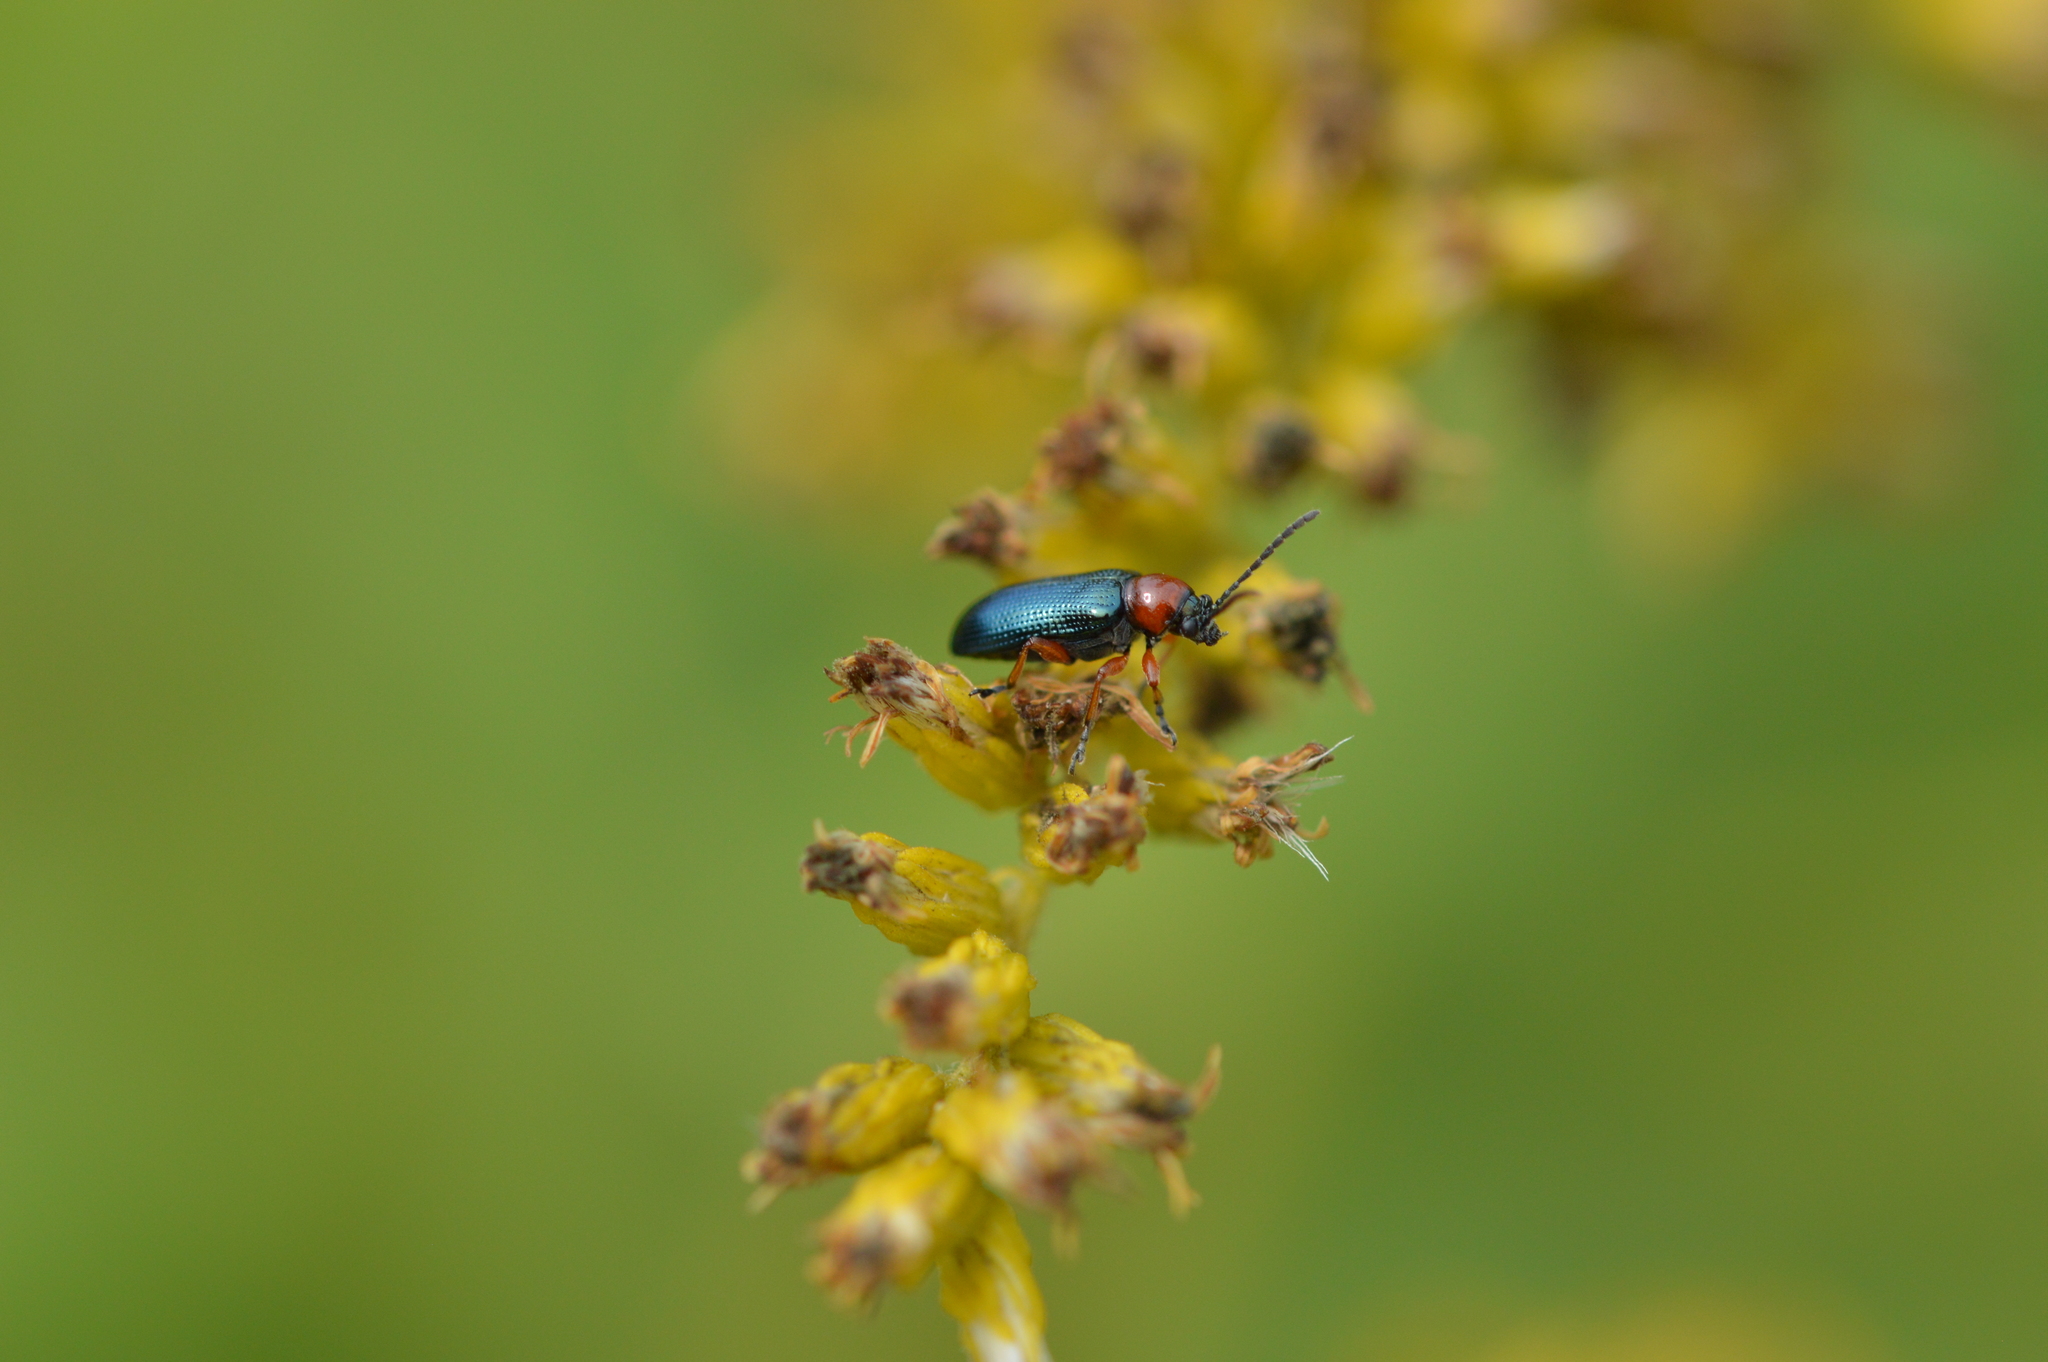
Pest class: cereal_leaf_beetle